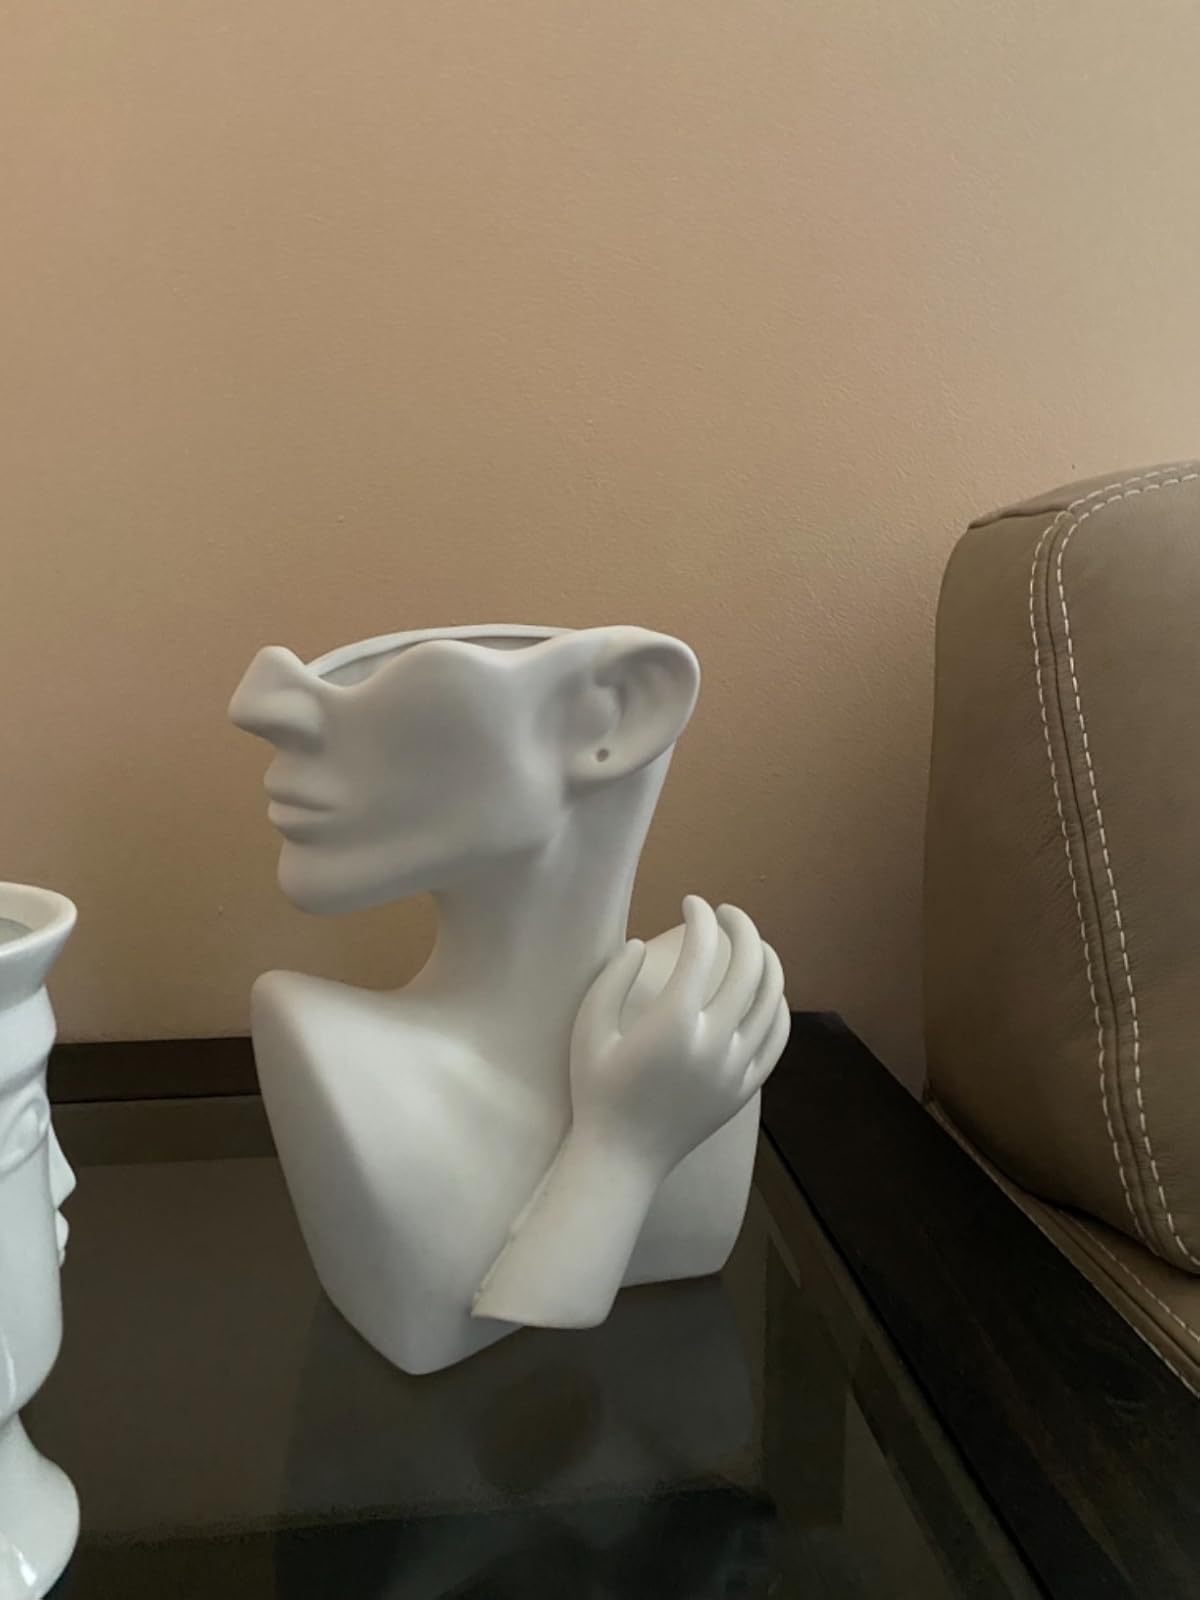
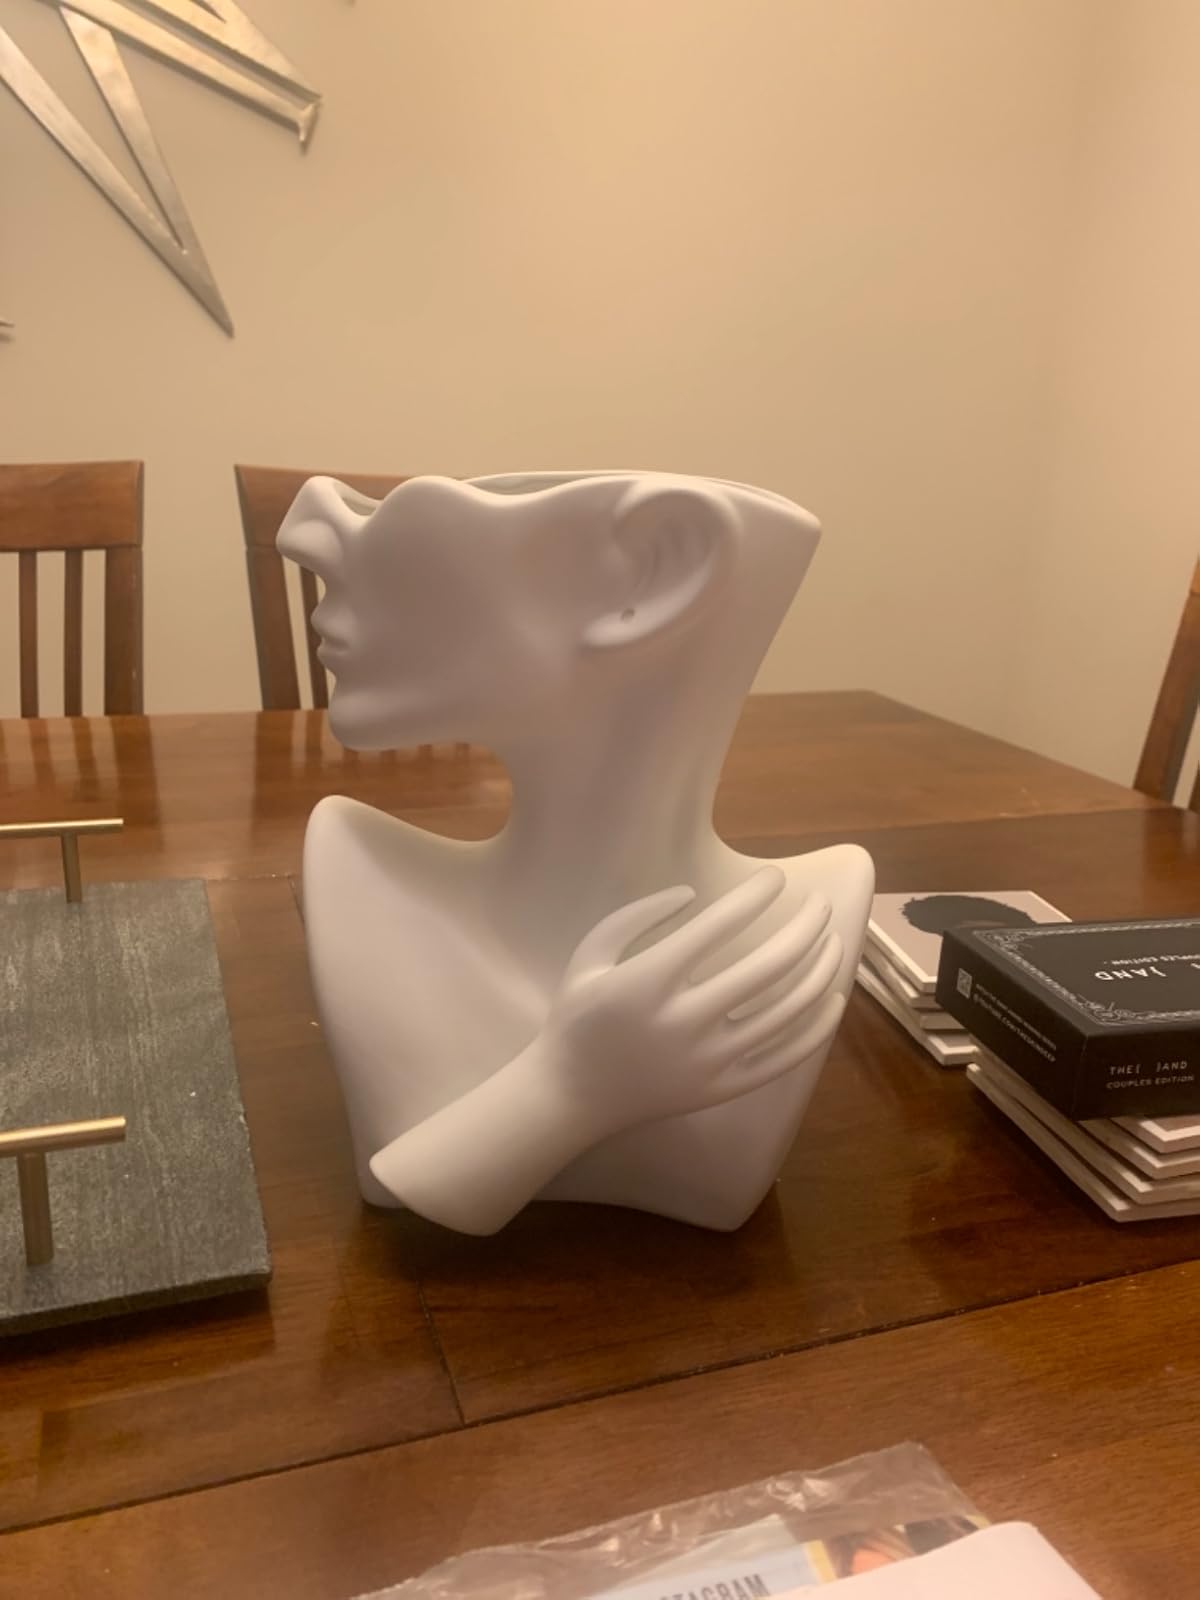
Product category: vase
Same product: yes